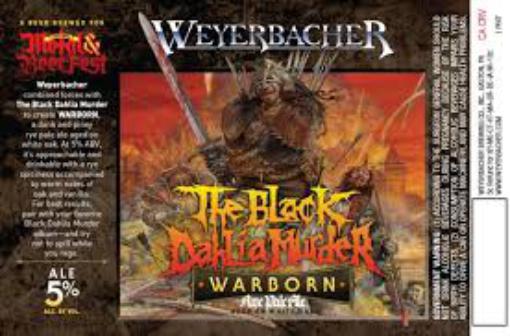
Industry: Necessities